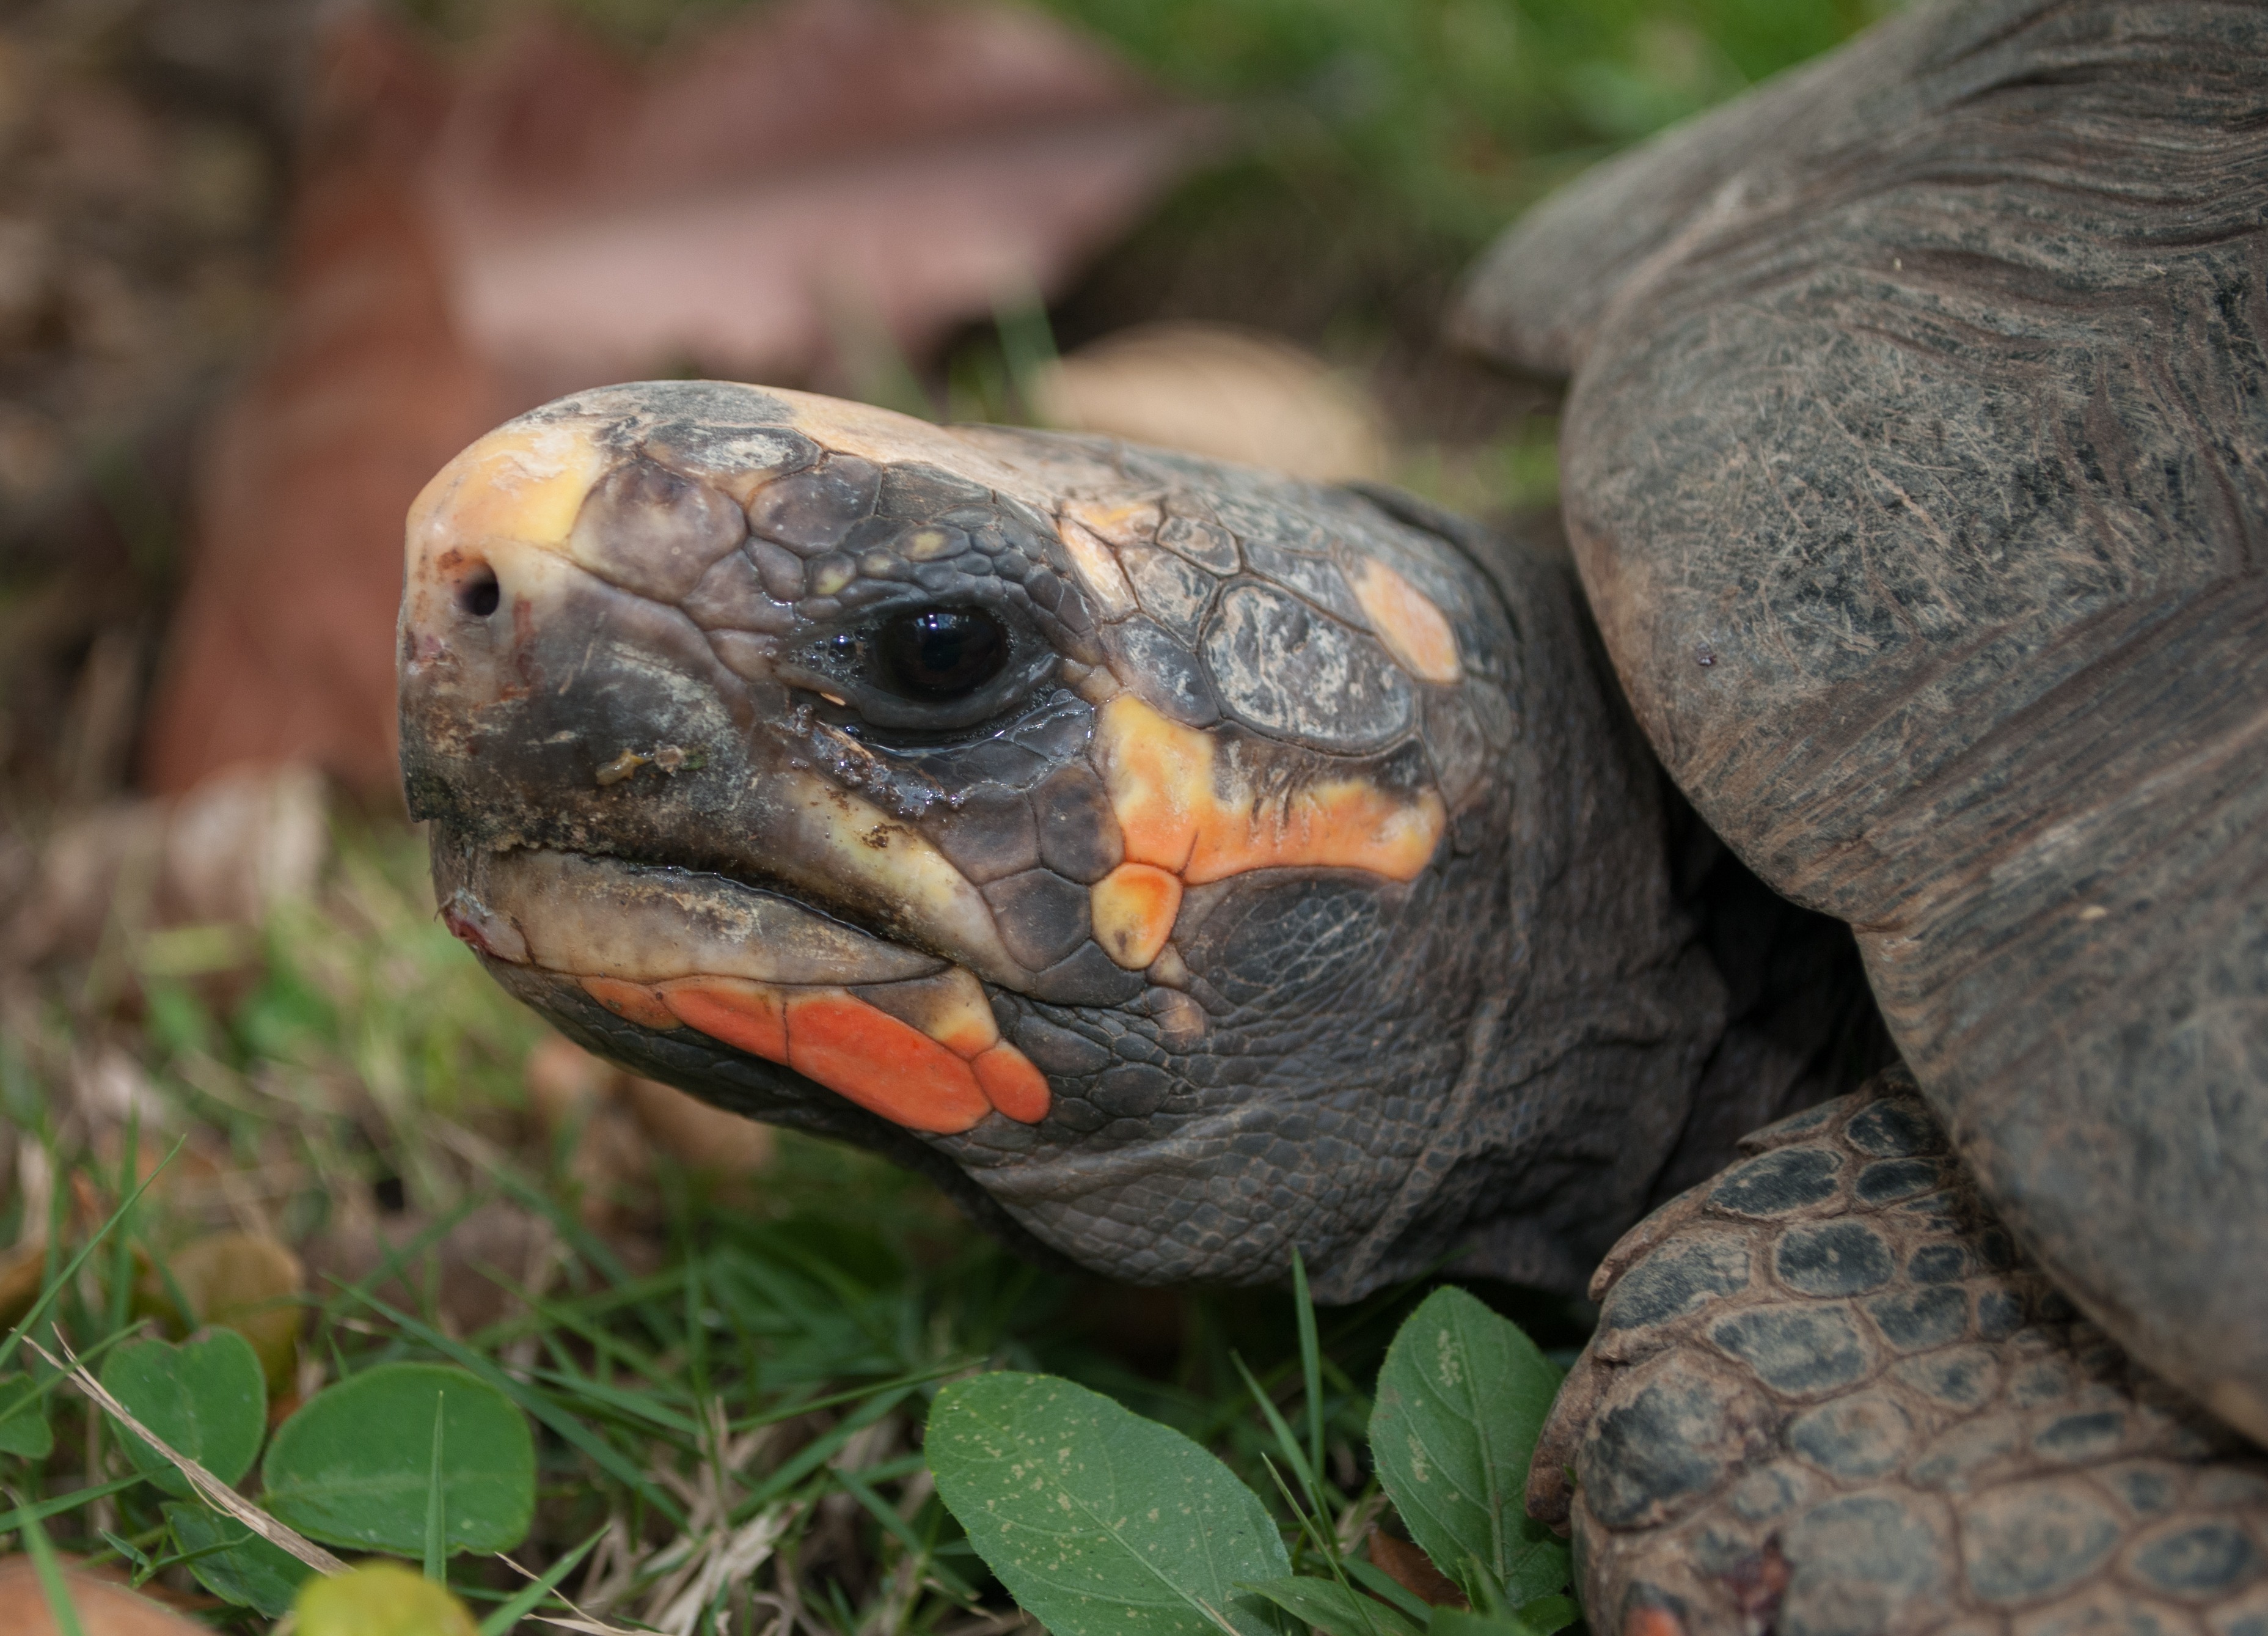
nature, wildlife, macro, turtle, reptile, fauna, close up, outside, tortoise, vertebrate, venezuela, box turtle, emydidae, morrocoy